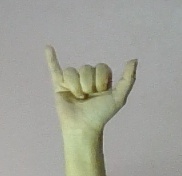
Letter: ya